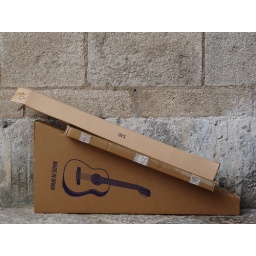
I spotted this cardboard box lying discarded in the street near a guitar shop in Plasencia, in the Spanish region of Extremadura.